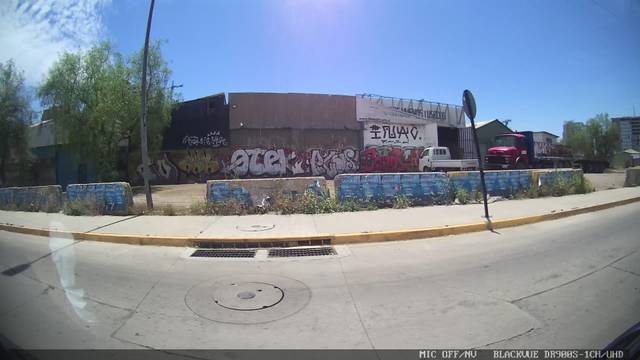
Region: Chile
Coordinates: -33.484, -70.691